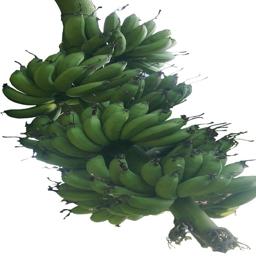
Label: MALBHOG FRUIT